Oh! Youngsim

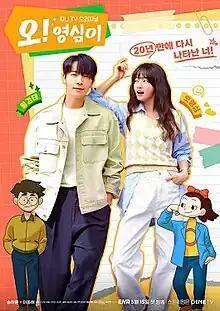
Promotional poster

Oh! Youngsim is a 2023 South Korean television series starring Song Ha-yoon in the title role, along with Lee Donghae, Lee Min-jae, and Jung Woo-yeon. It is based on the characters of the 1990 Korean animated movie titled "Yeongsimi", which was an adaptation of the 1988 manhwa of the same name created by Bae Geum-taek. The series is an original drama of Genie TV, and is available for streaming on its platform, and on Viki and Viu in selected regions. It also aired on ENA from May 15 to June 13, 2023, every Monday and Tuesday at 22:00 (KST).